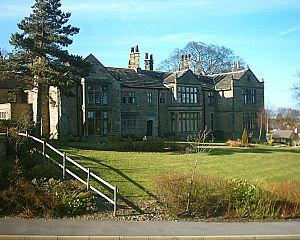
D'Ewes Coke est un ecclésiastique britannique et anglican, recteur de Pinxton et South Normanton dans le Derbyshire, propriétaire de mines de charbon et philanthrope.
Totley est une banlieue située dans l'extrême sud-ouest de Sheffield, près de la frontière entre le Yorkshire et le Derbyshire. Autrefois un village du Derbyshire, Totley est officiellement devenu une partie de Sheffield en 1935, et fait partie à présent du canton électoral de Dore and Totley.